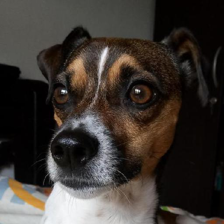
Label: animals